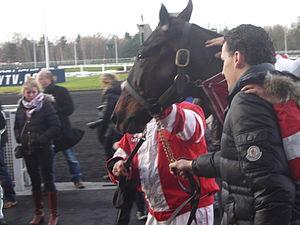
Le crack Ready Cash fait ses adieux à la piste à l’occasion du Grand Prix de France.
Le Meeting d’hiver de Vincennes 2013-2014 s'étale sur quatre mois. Les courses hippiques au trot attelé et au trot monté commencent le 30 octobre 2013 et se terminent le 1ᵉʳ mars 2014 sur l'hippodrome de Vincennes. Onze épreuves de niveau groupe I et quarante-huit de niveau groupe II jalonneront le meeting avec en point d’orgue le Grand Prix d'Amérique le dernier dimanche de janvier. On peut noter également la finale du Grand National du Trot, le 1ᵉʳ décembre 2013, le Critérium des 3 ans, le 8 décembre 2013, le Prix de Cornulier, le 19 janvier 2014, le Grand Prix de France, le 9 février 2014 et enfin le Grand Prix de Paris, le 23 février 2014 comme autres épreuves principales.
Ready Cash est un cheval trotteur français né le 20 mai 2005, en Mayenne au haras de la Fesnière, dans la commune de La Chapelle-Rainsouin, entre Évron et Laval. Il remporte deux éditions du Prix d'Amérique avant de connaître une réussite exceptionnelle en tant qu'étalon.